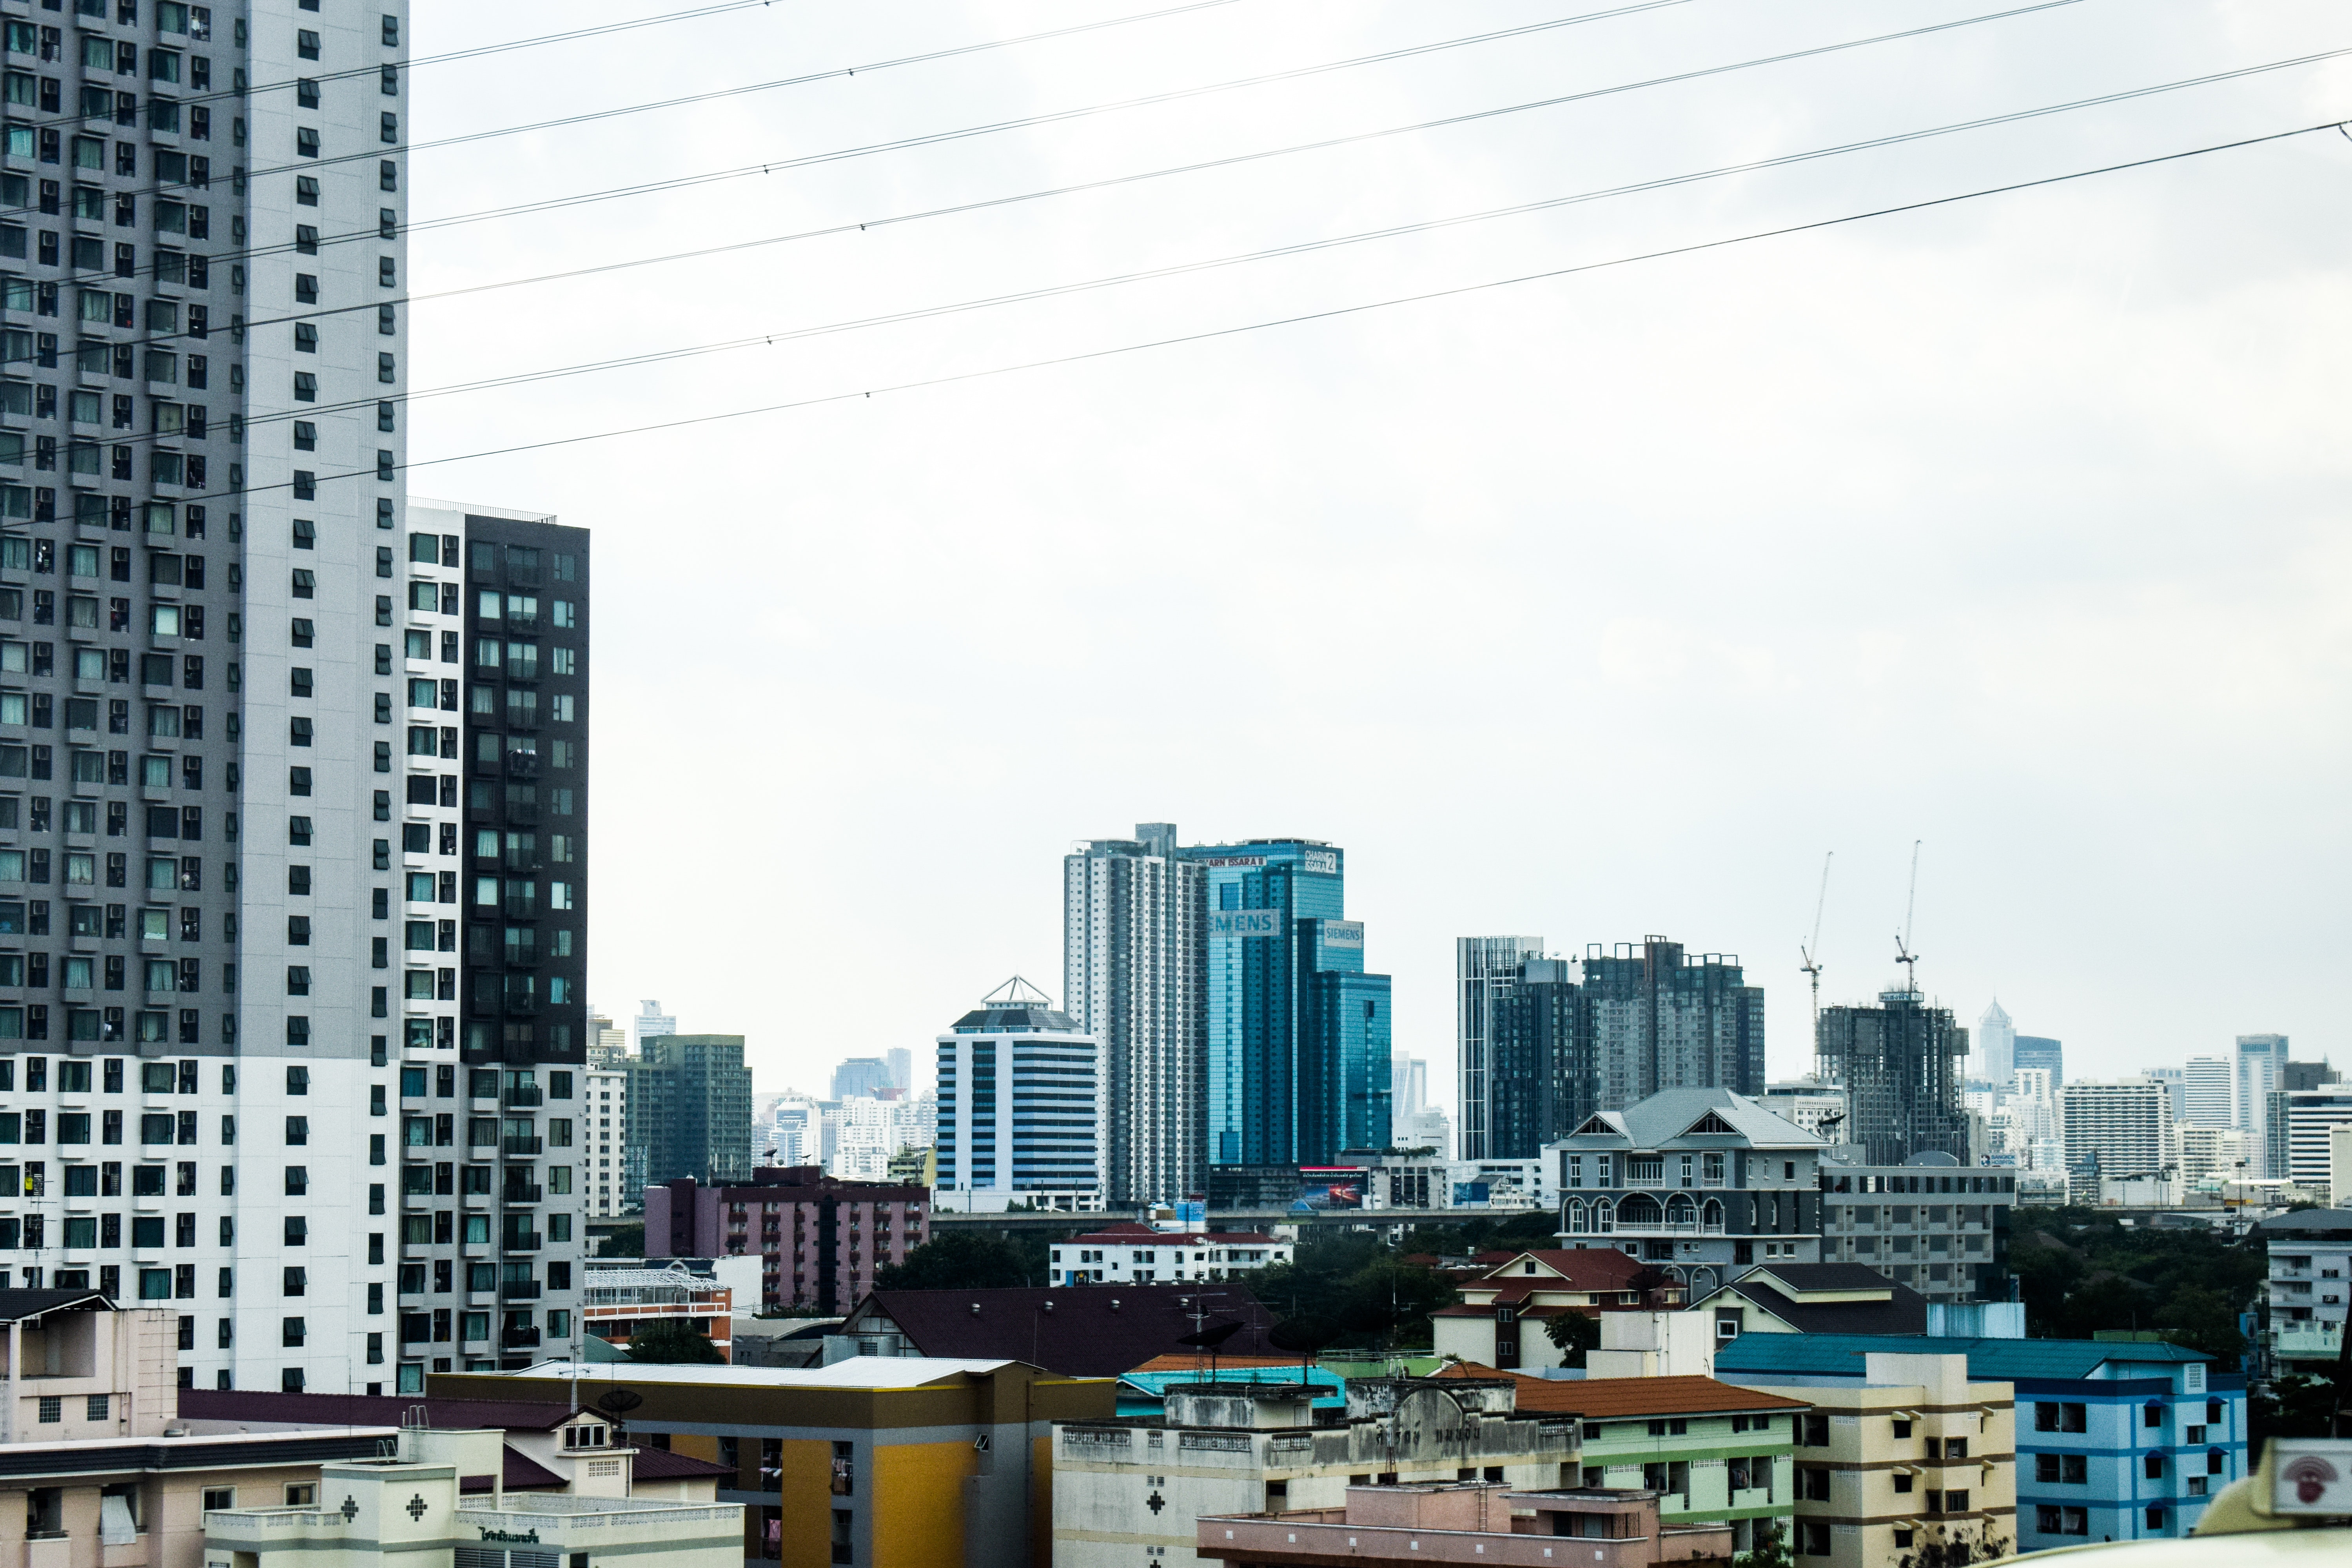
metropolitan area, urban area, city, metropolis, cityscape, skyscraper, daytime, tower block, skyline, human settlement, downtown, sky, building, architecture, condominium, town, neighbourhood, real estate, commercial building, residential area, mixed use, tower, apartment, roof, urban design, corporate headquarters, suburb